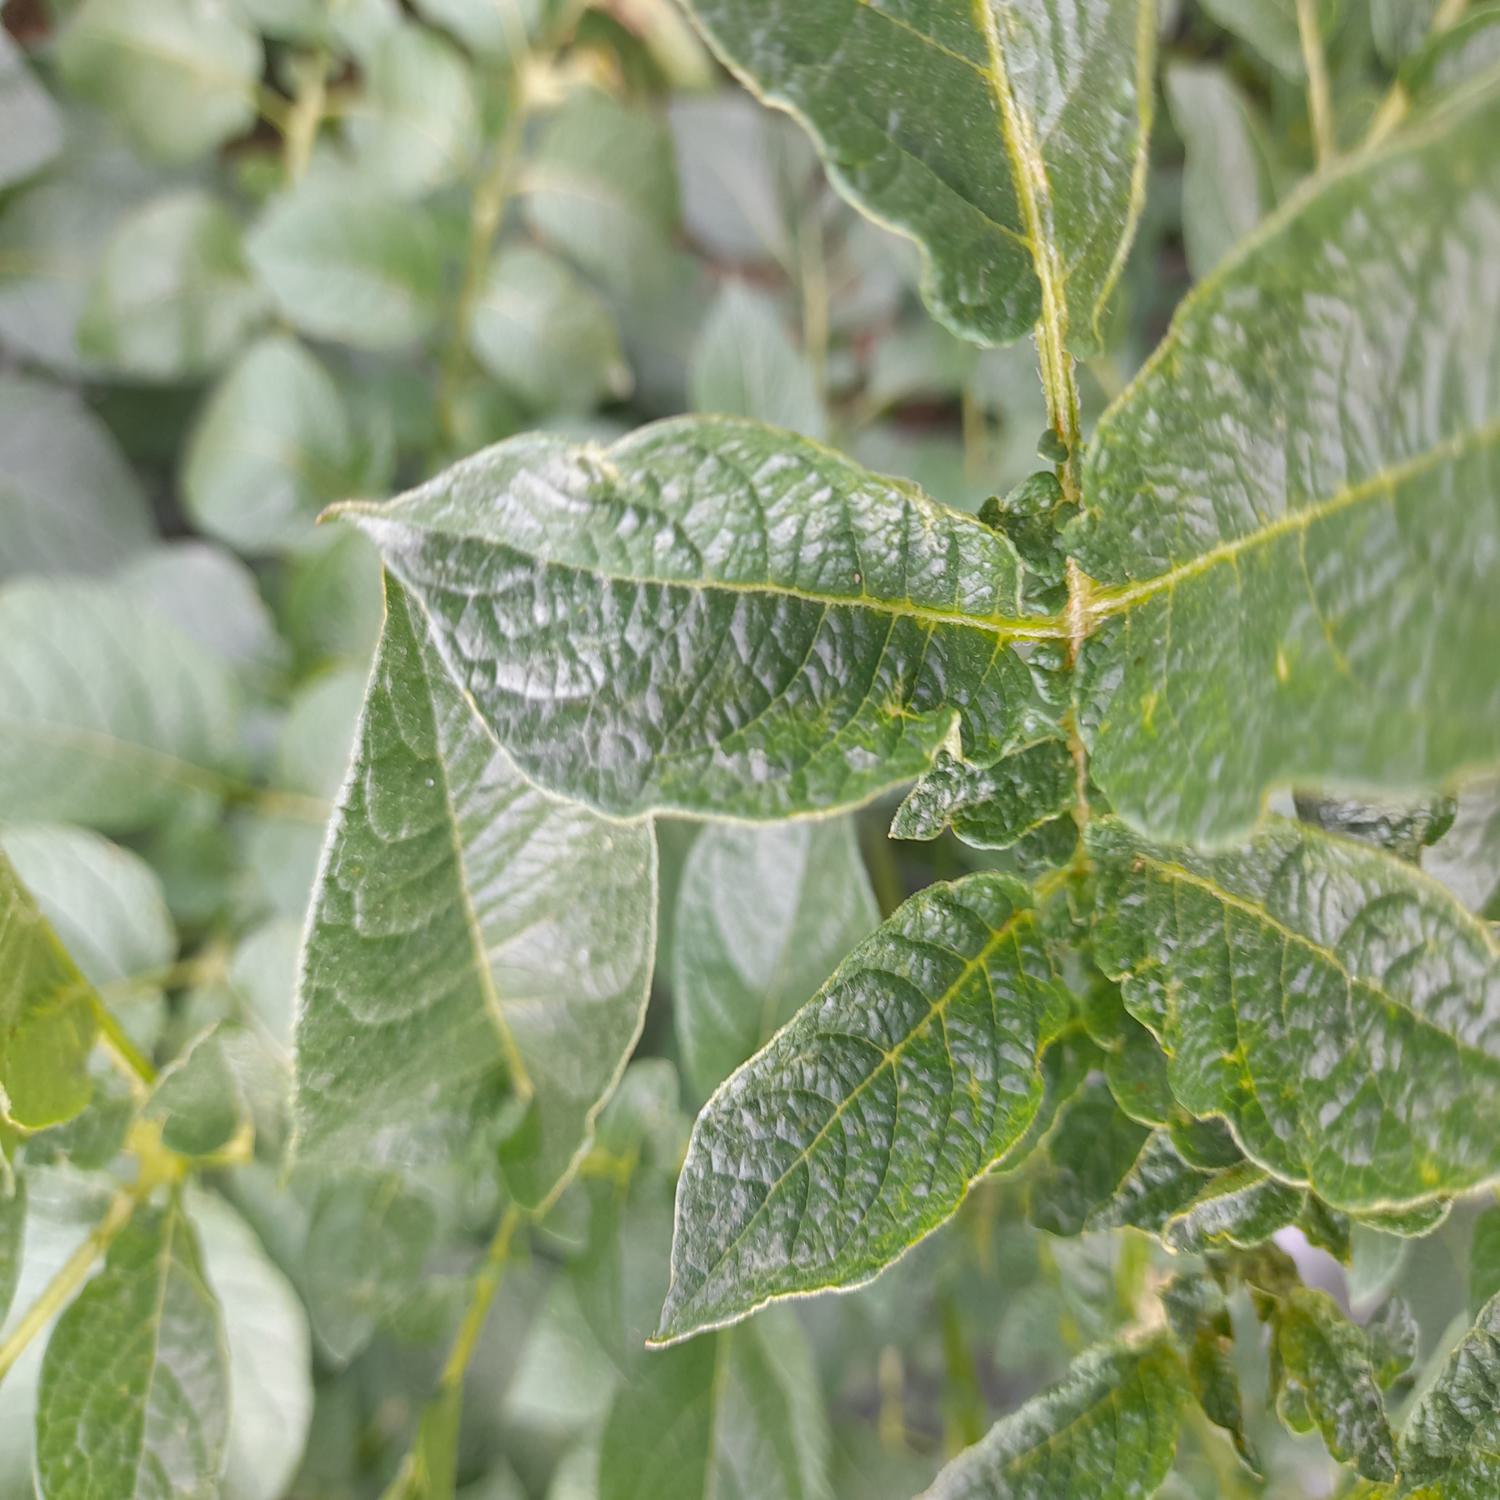
Label: Virus